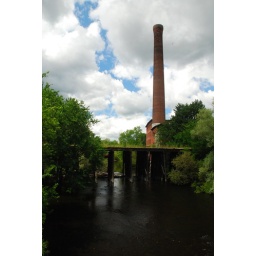
Old factory chimney and decrepit rail bridge seen from the Elm street bridge in Waltham.